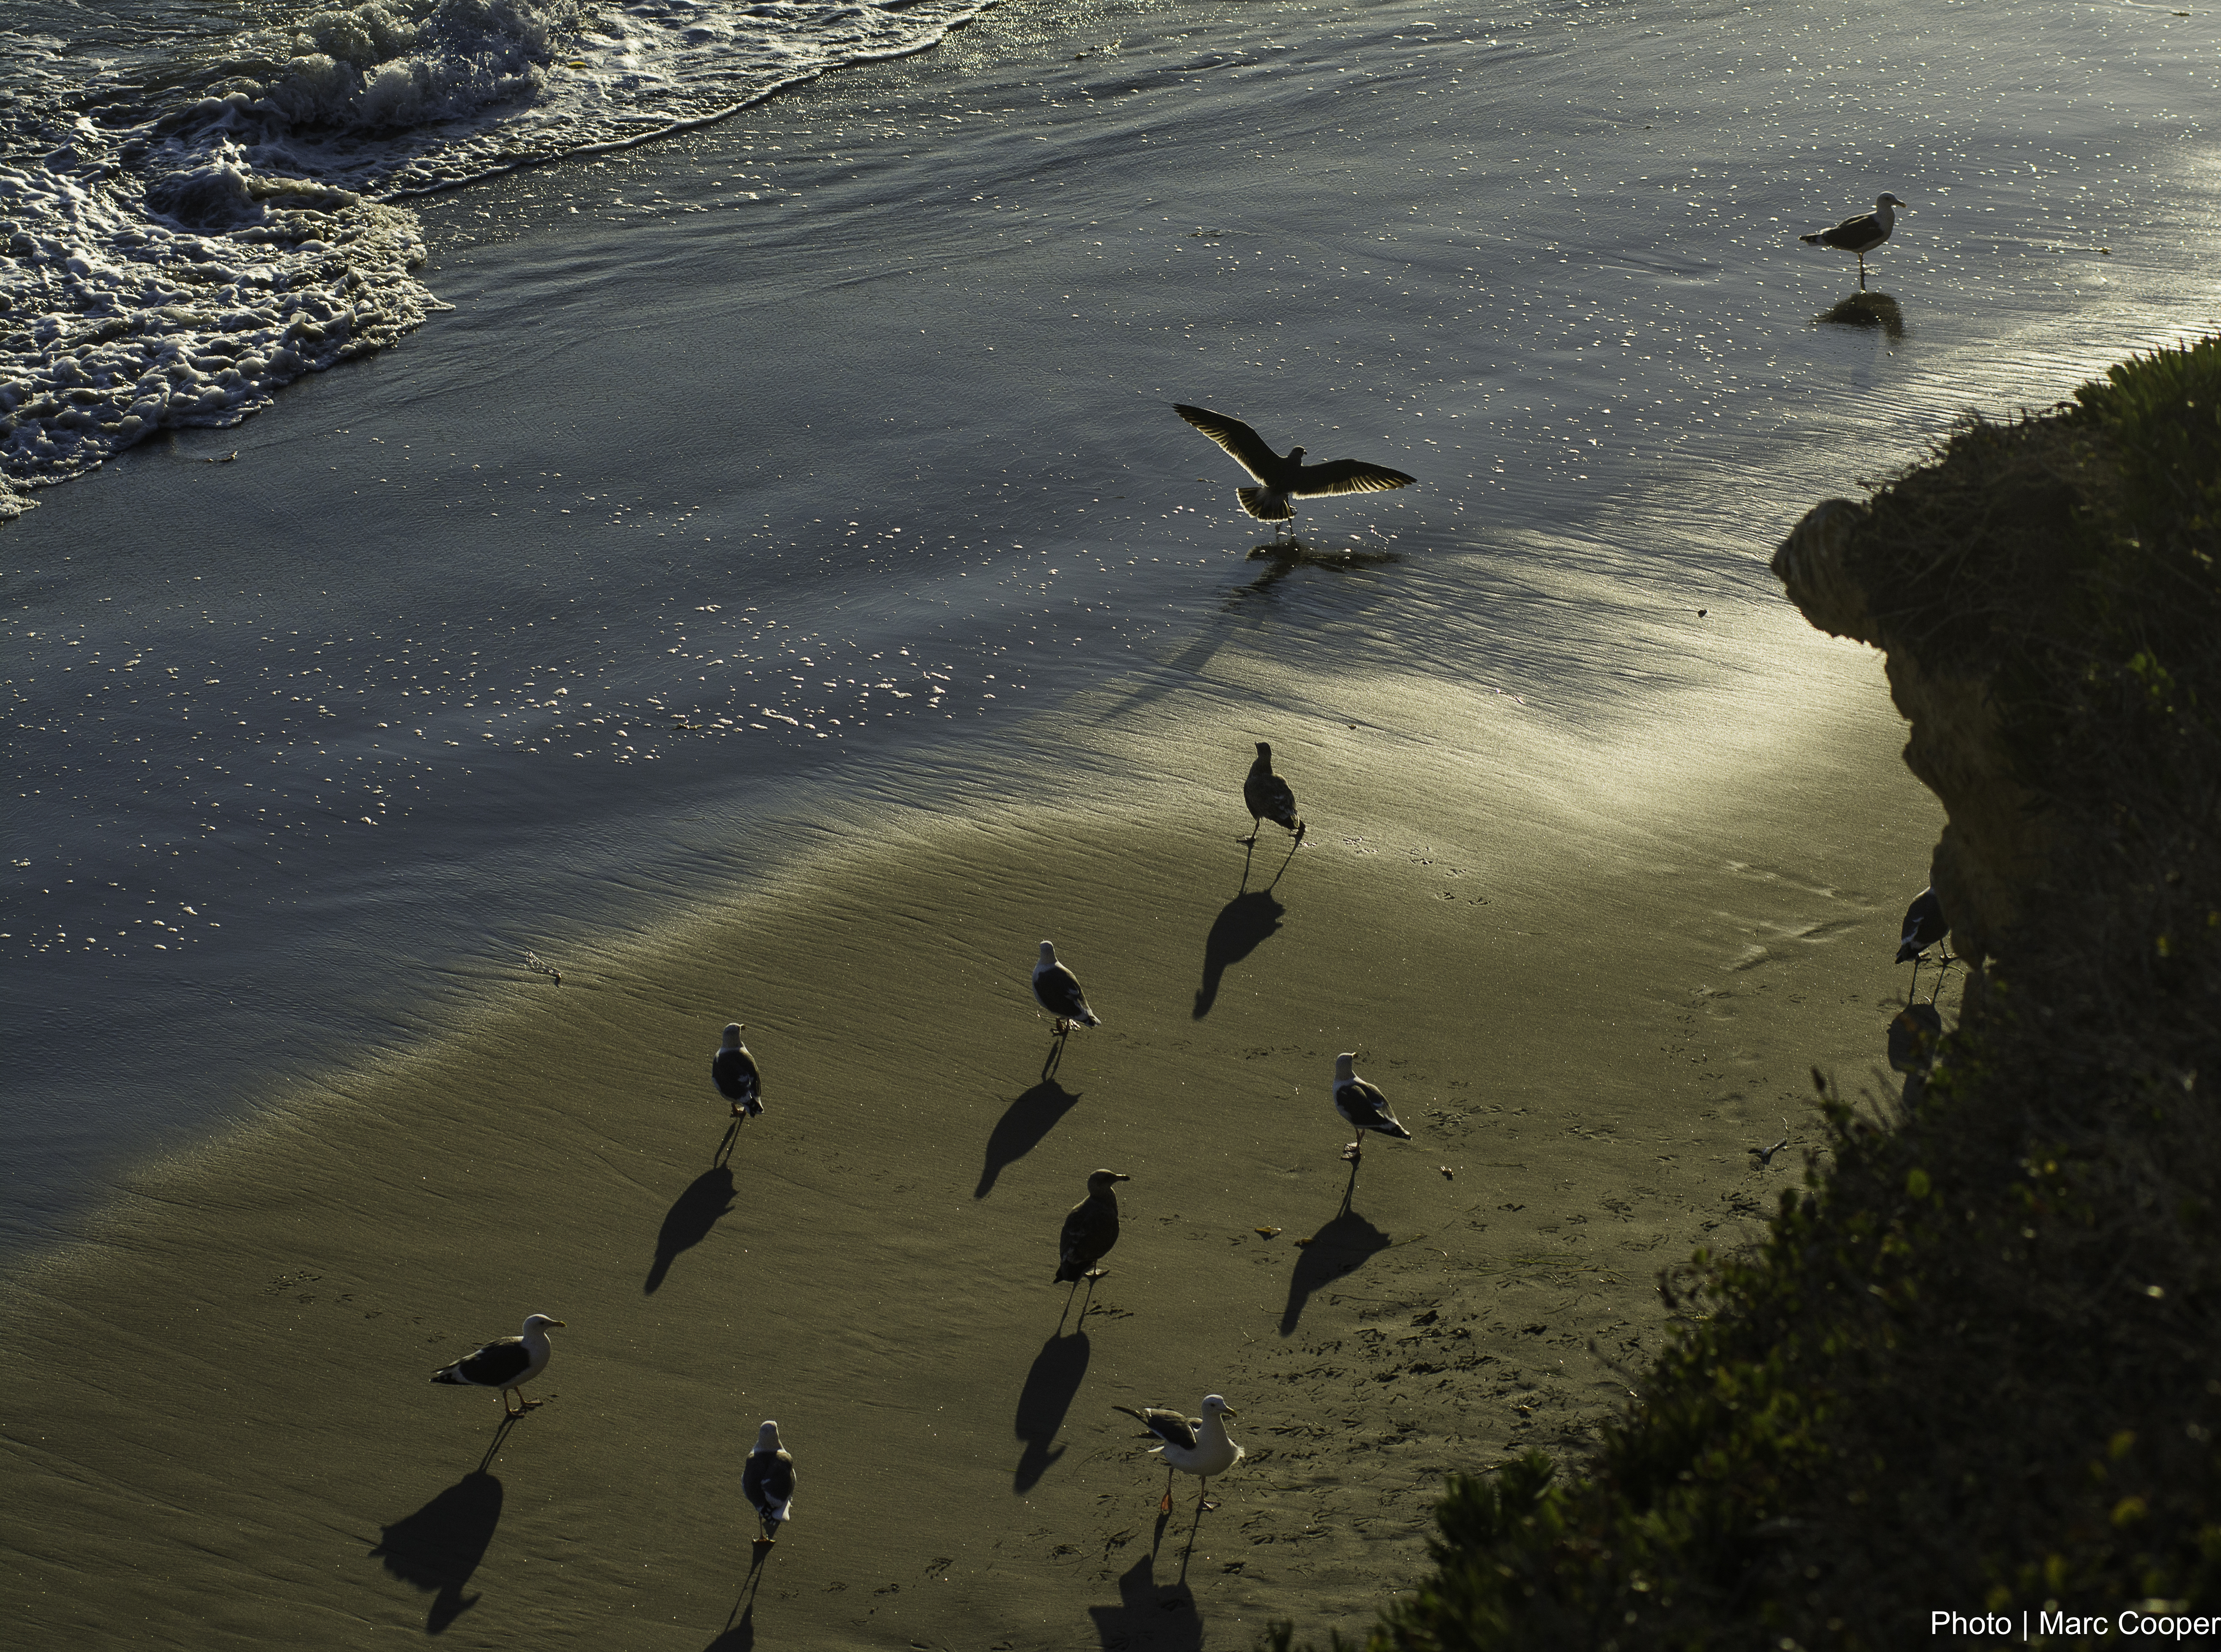
beach, sea, coast, water, sand, ocean, bird, shore, wave, reflection, bay, body of water, birds, gulls, seagulls, oceanbirds, rockybeaches